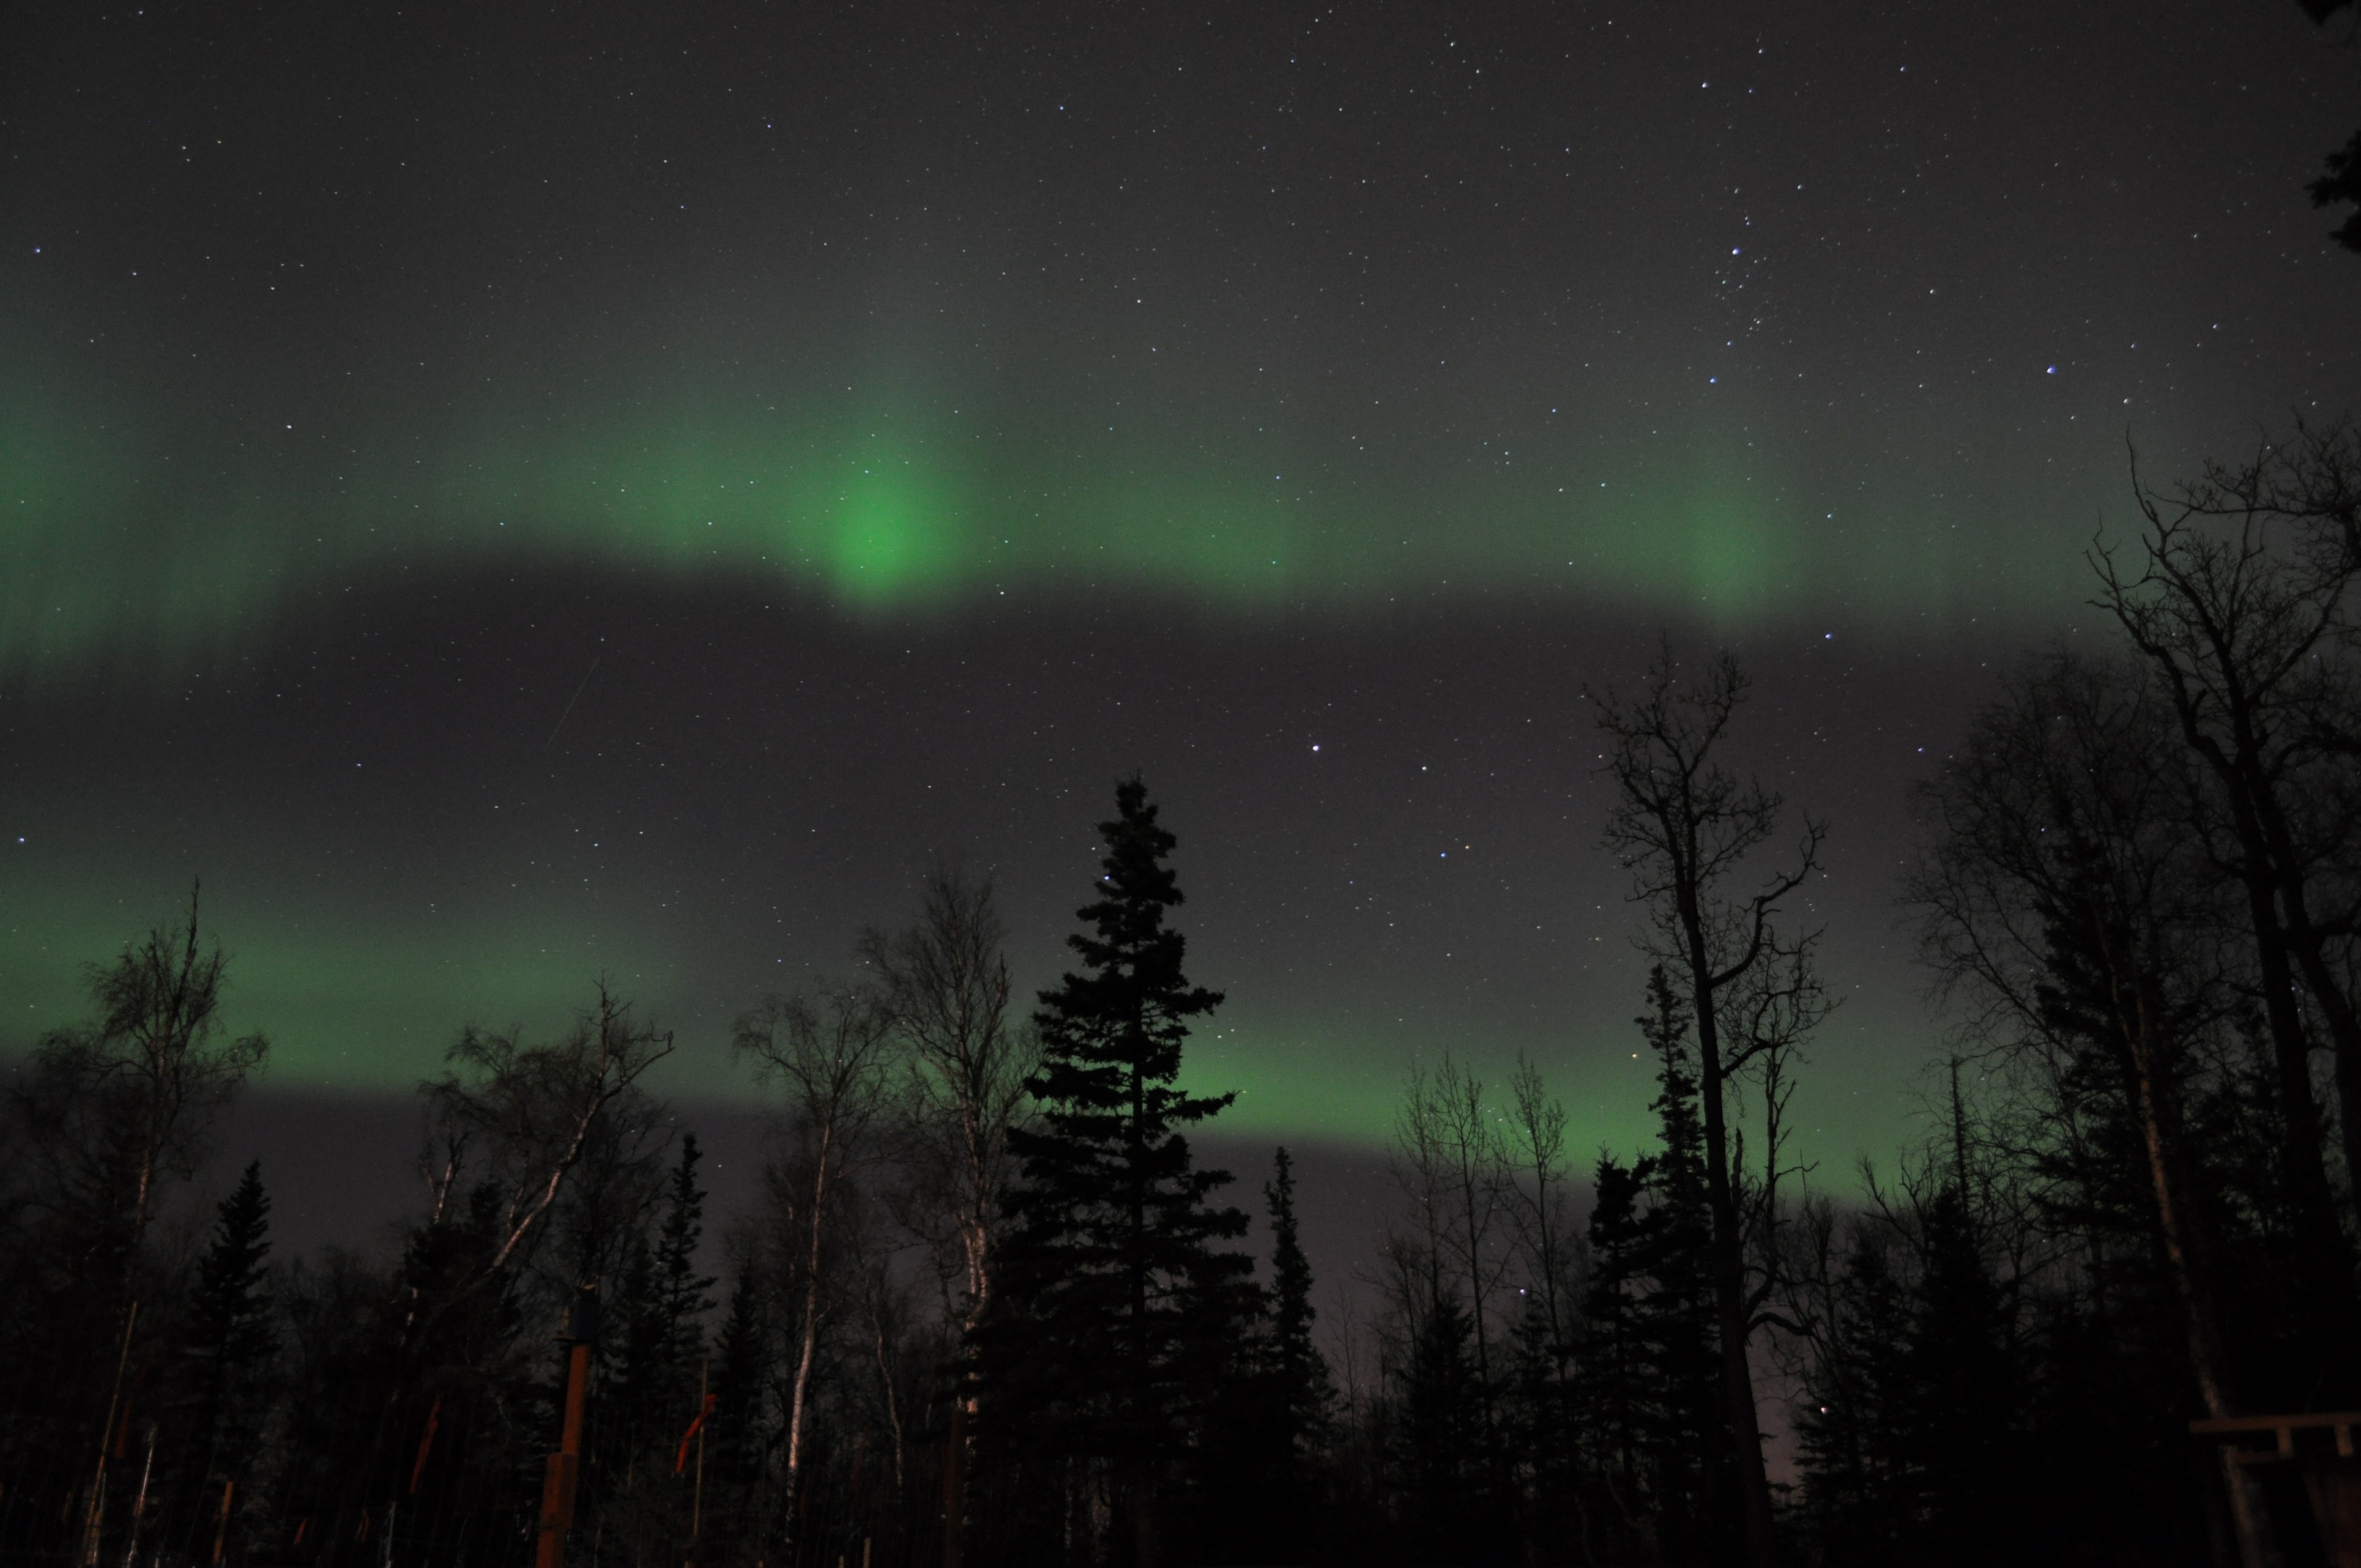
sky, night, atmosphere, darkness, aurora, aurora borealis, lights, stars, magic, northern, midnight, north pole, ionization